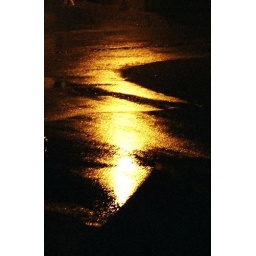
This rain water running down in front of my house and caught the light